Hede Massing

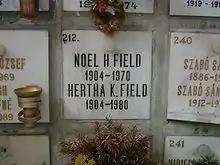
Noel Field's tomb, Farkasréti Cemetery, Budapest

However, her most important duty was that of an agent recruiter, a work she carried out with great skill. She used appeals to ideology, especially to the strong anti-Nazi sentiments of New Deal liberals who dominated the Washington scene of the Roosevelt administration in the early 1930s. Laurence Duggan was among her recruits. In 1935, Massing, at a Communist Party USA cell meeting in a private home, argued with Alger Hiss over whether Noel Field, a State Department spy, should work with her group or with the GRU. Massing testified to that episode at Alger Hiss' second trial in November 1949. Noel Field always denied this, but it seems clear that he changed his testimony more than once, depending on time and circumstance (e.g., Hiss Case vs. Czechoslovak show trial venues vs. prison).